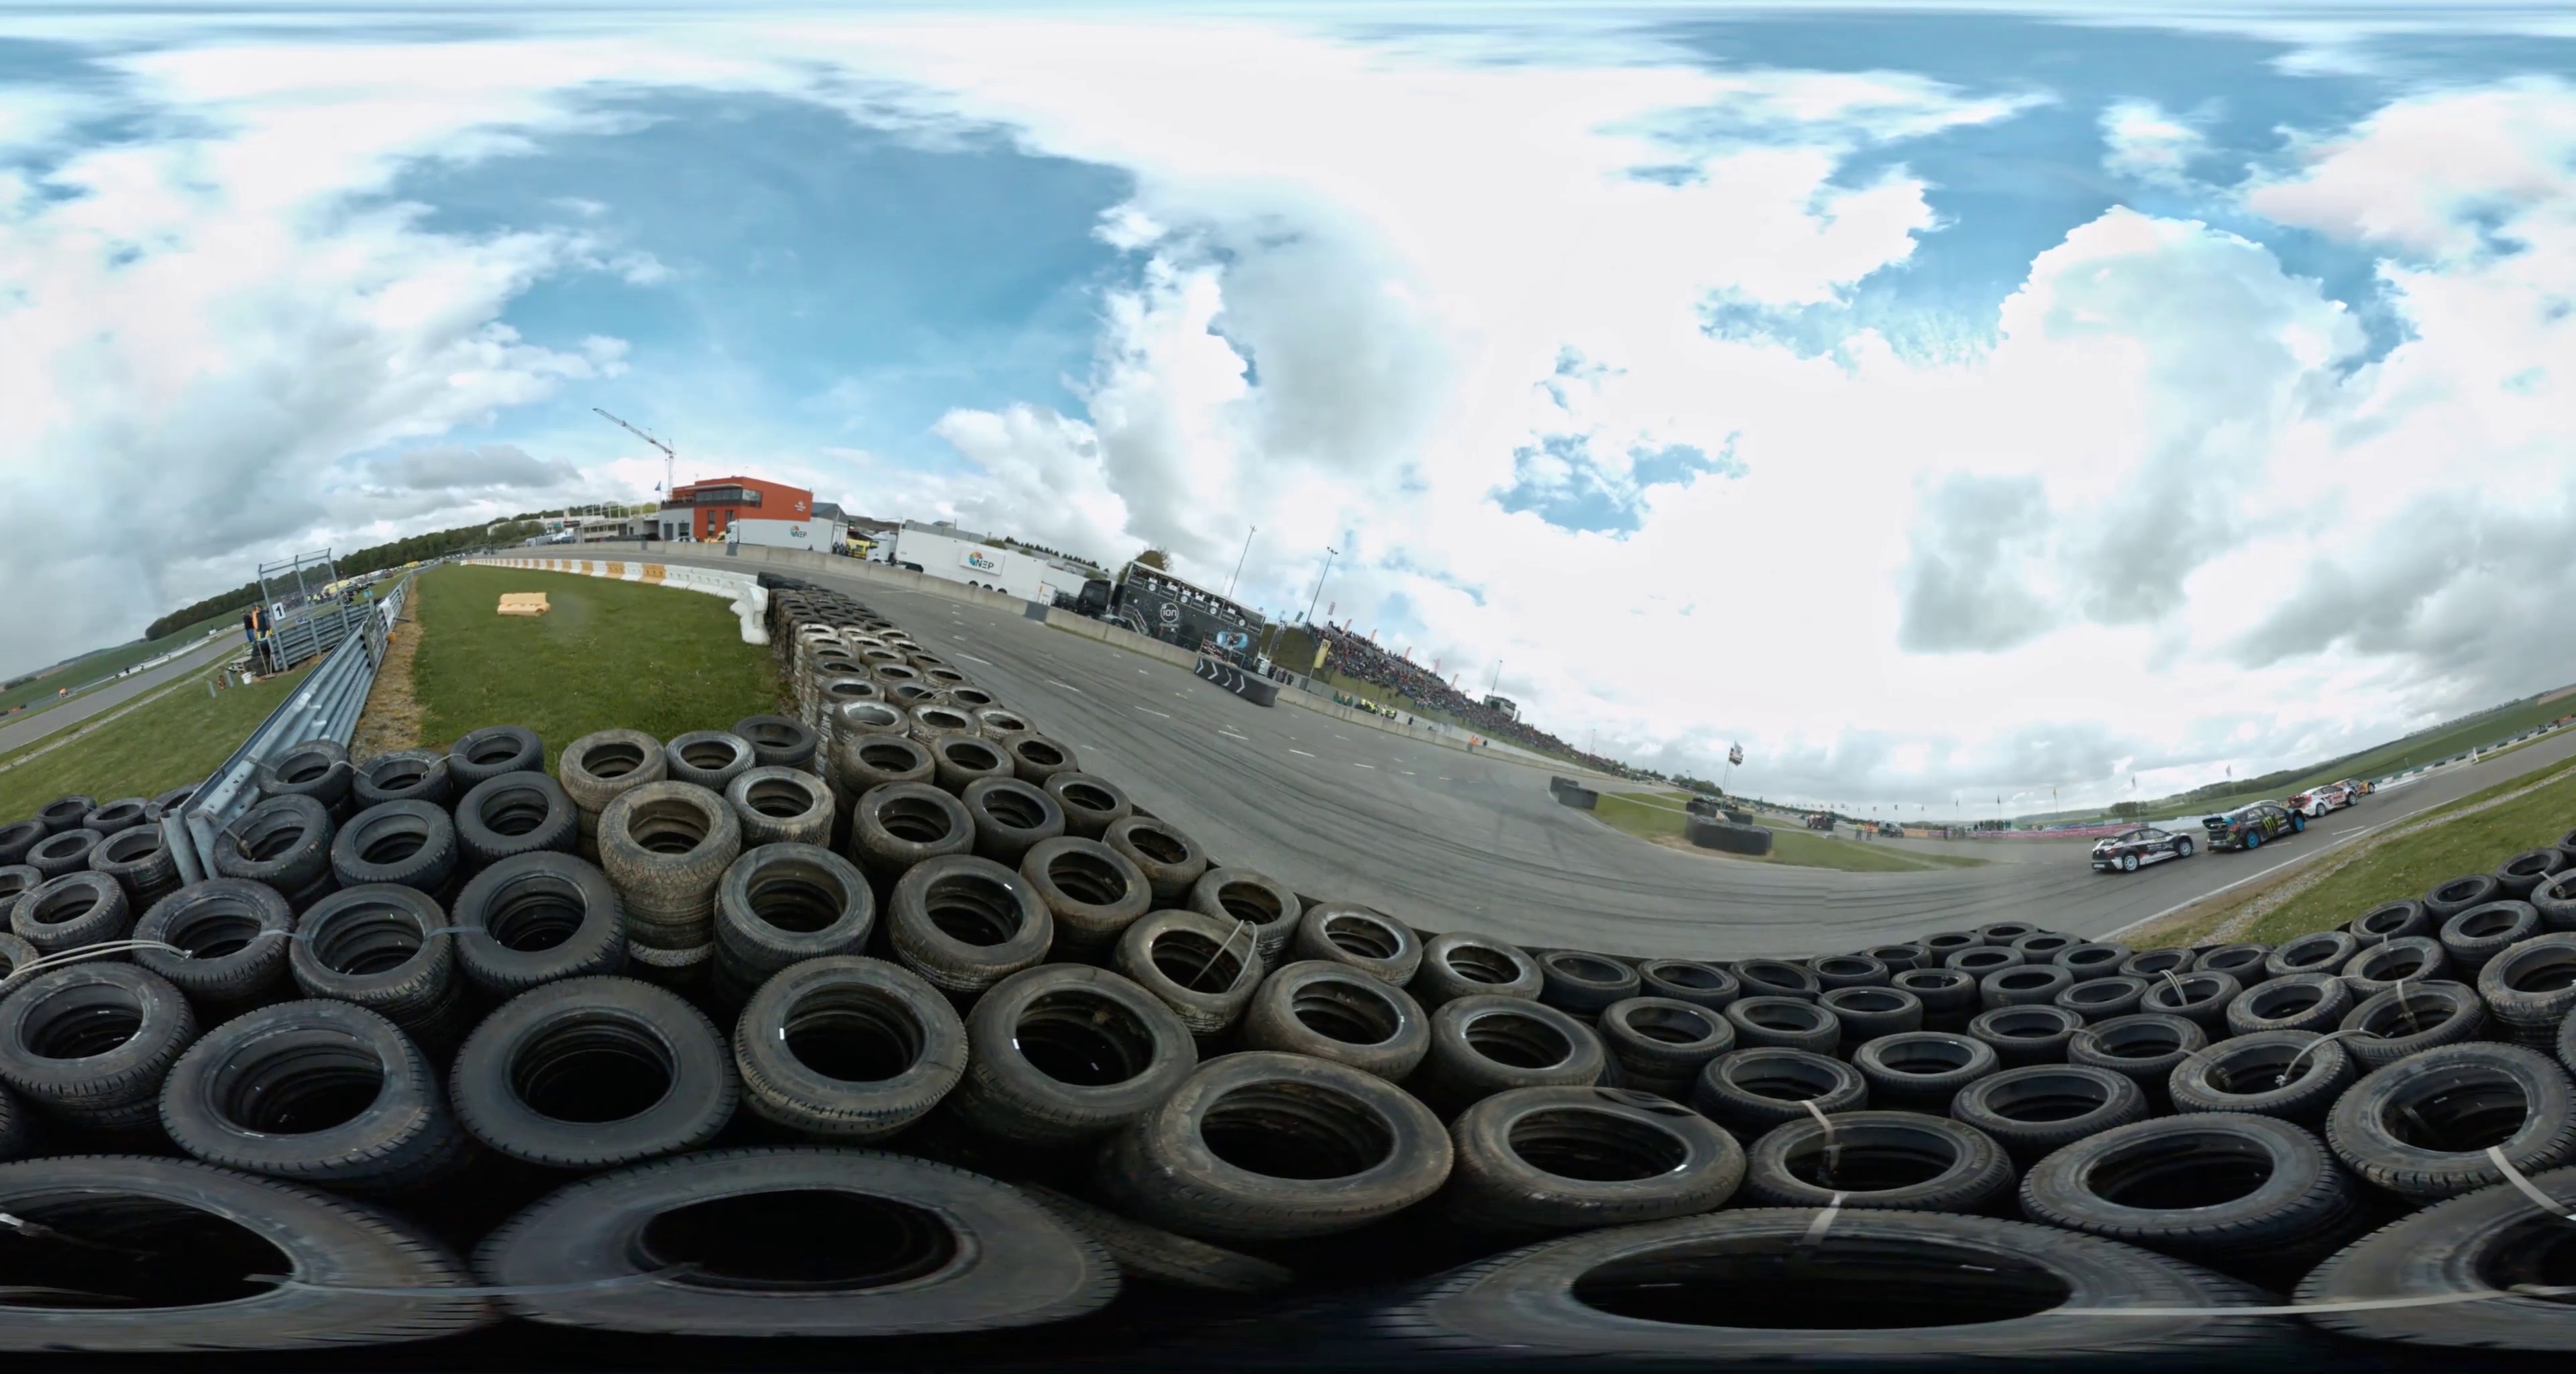
Referred object: The car at the end of the row

Referred object: the grandstand opposite the tire barrier